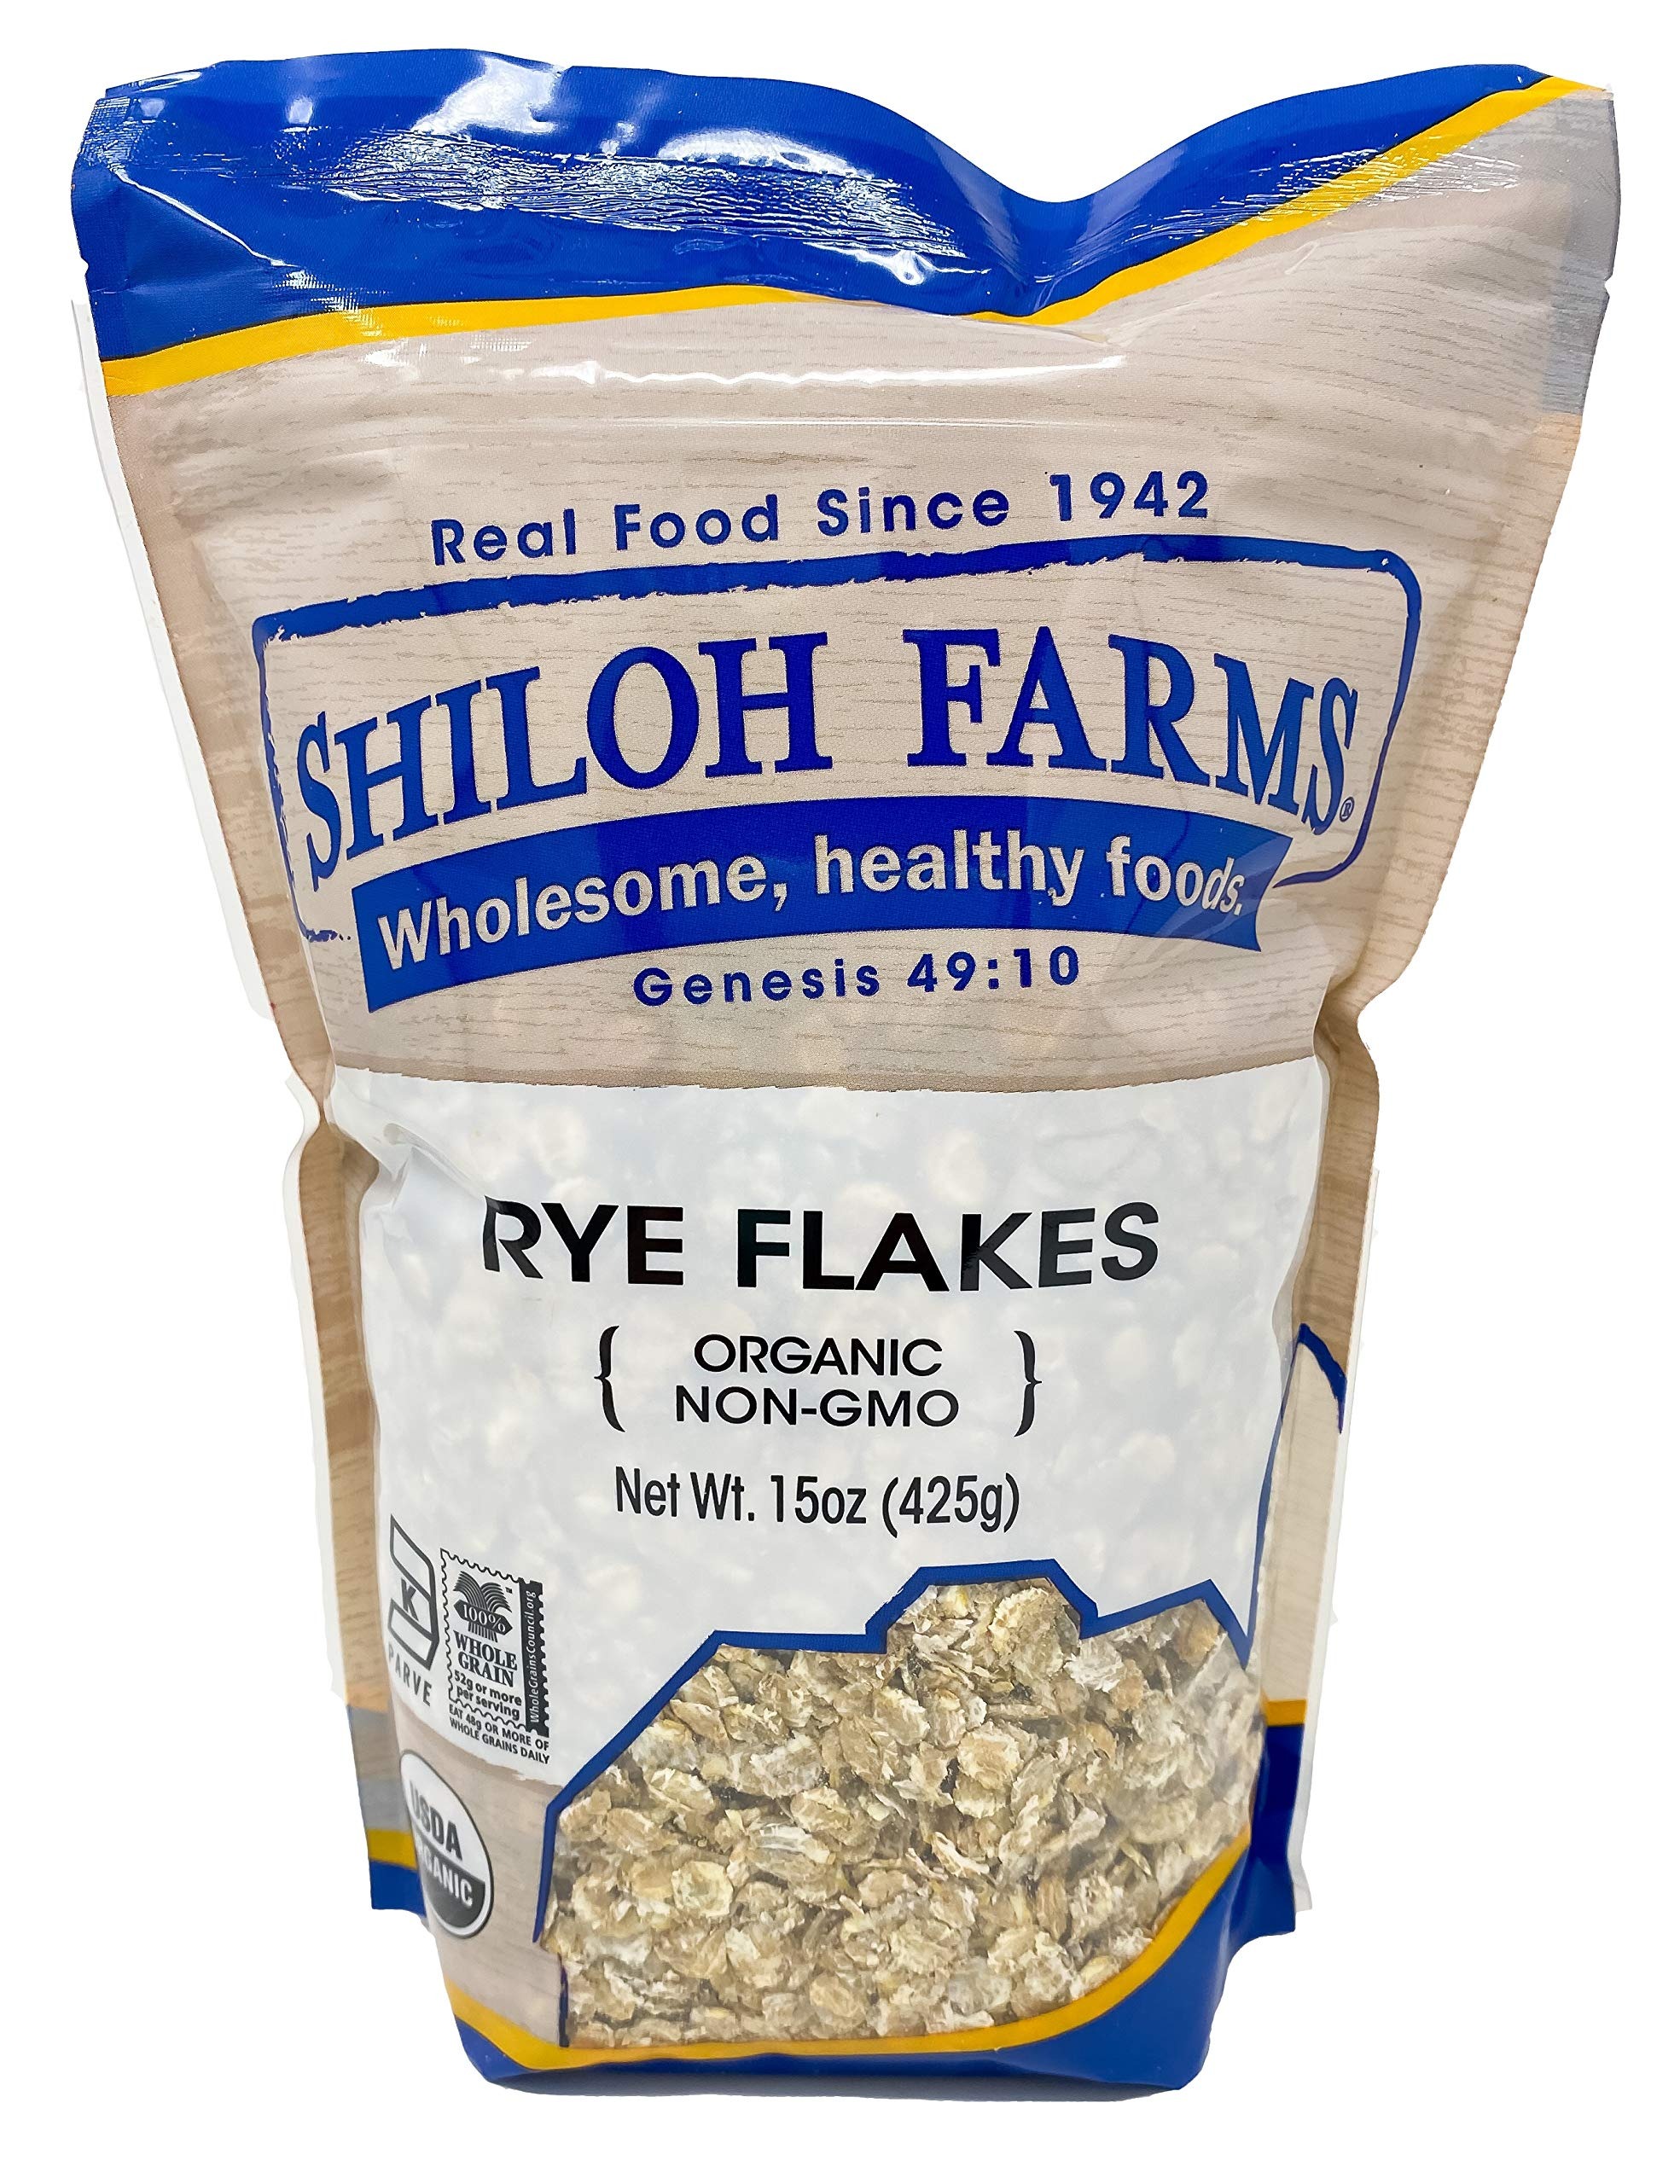
Item Name: Shiloh Farms Organic Rye Flakes -- 15 oz
Bullet Point 1: Shiloh Farms Organic Non GMO Whole Grain Rye Flakes - 15 Ounce
Bullet Point 2: Change up your morning hot cereal routine with an earthy high in whole grain alternative!
Bullet Point 3: Made from organic rye berries that are steamed, flattened with steel rollers.
Bullet Point 4: Rye flakes are a nutrient-rich whole grain source of fiber, protein, vitamins, and minerals (especially manganese, phosphorus, and magnesium)
Bullet Point 5: Add dried fruits while cooking, or add flakes to baked goods, meatloaf, meatballs, or veggie burgers to add texture and more nutrients.
Product Description: To Cook: Bring 2 cups water to boil and 1 cup rye flakes, cover. Reduce to simmer for 15-20 minutes or until water is absorbed.
Value: 15.0
Unit: Fl Oz

Price: 4.44